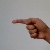
The image shows a hand gesture representing the letter 'G' in Indian Sign Language.